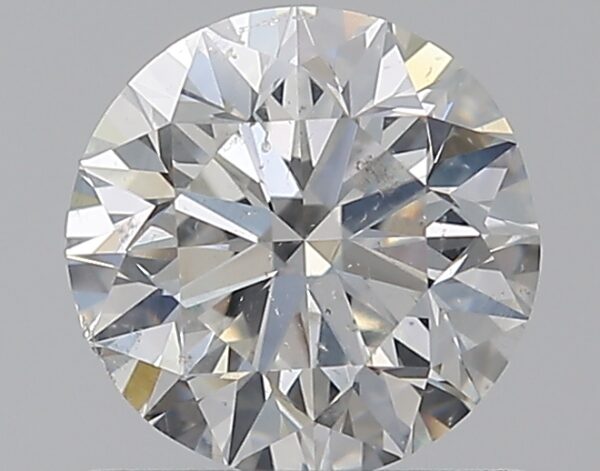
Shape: round
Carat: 0.8
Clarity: SI2
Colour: G
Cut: VG
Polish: EX
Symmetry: VG
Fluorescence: N
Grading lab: GIA
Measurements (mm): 5.76 x 5.83 x 3.74